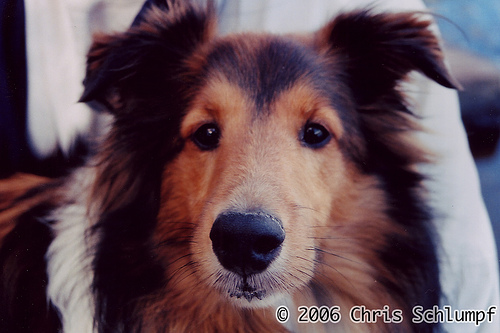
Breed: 274-n000110-Shetland_sheepdog